Nyhavn 61

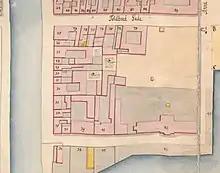
No. 31 seen in a detail from Christian Gedde's map of St. Ann's Rast Quarter, 1757

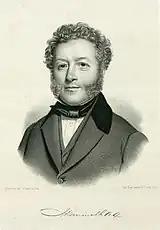
Andreas Simmelhag

The coppersmith Henrik Ehm purchased a large property at the site in 1682, comprising all the properties now known as Nyhavn5969 and Kvæsthusgade 24. His property was listed in Copenhagen's first cadastre of 1689 as No. 20 in St. Ann's East Quarter.